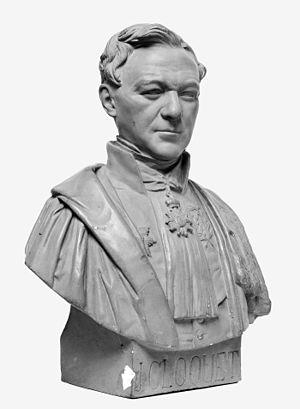
Germain Jules Cloquet, né le 18 décembre 1790 et mort le 23 février 1883 à Paris, est un anatomiste et chirurgien français.